Donald Malarkey

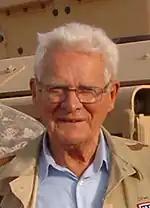
Donald Malarkey in 2008

Malarkey and his wife Irene had four children, a son, Michael and three daughters, Martha, Sharon, and Marianne. Irene died in April 2006 of breast cancer.